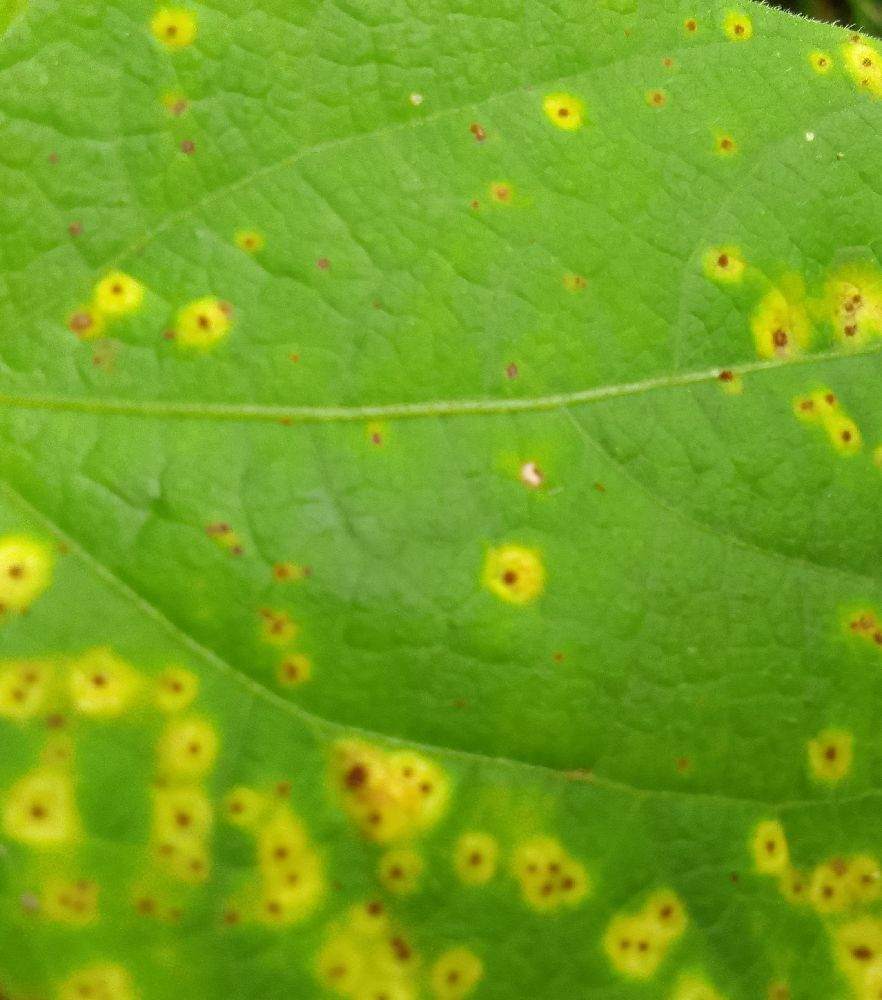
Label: rust